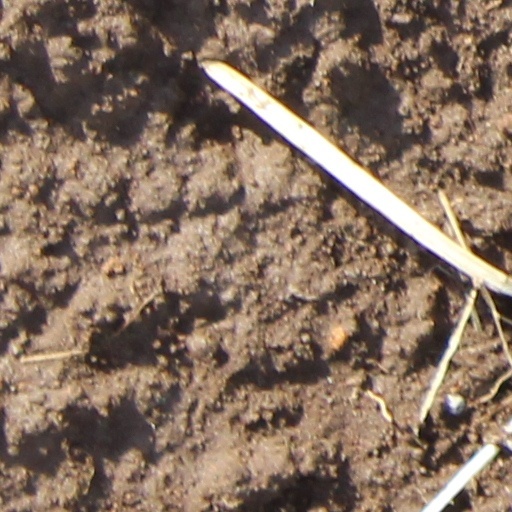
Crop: wheat